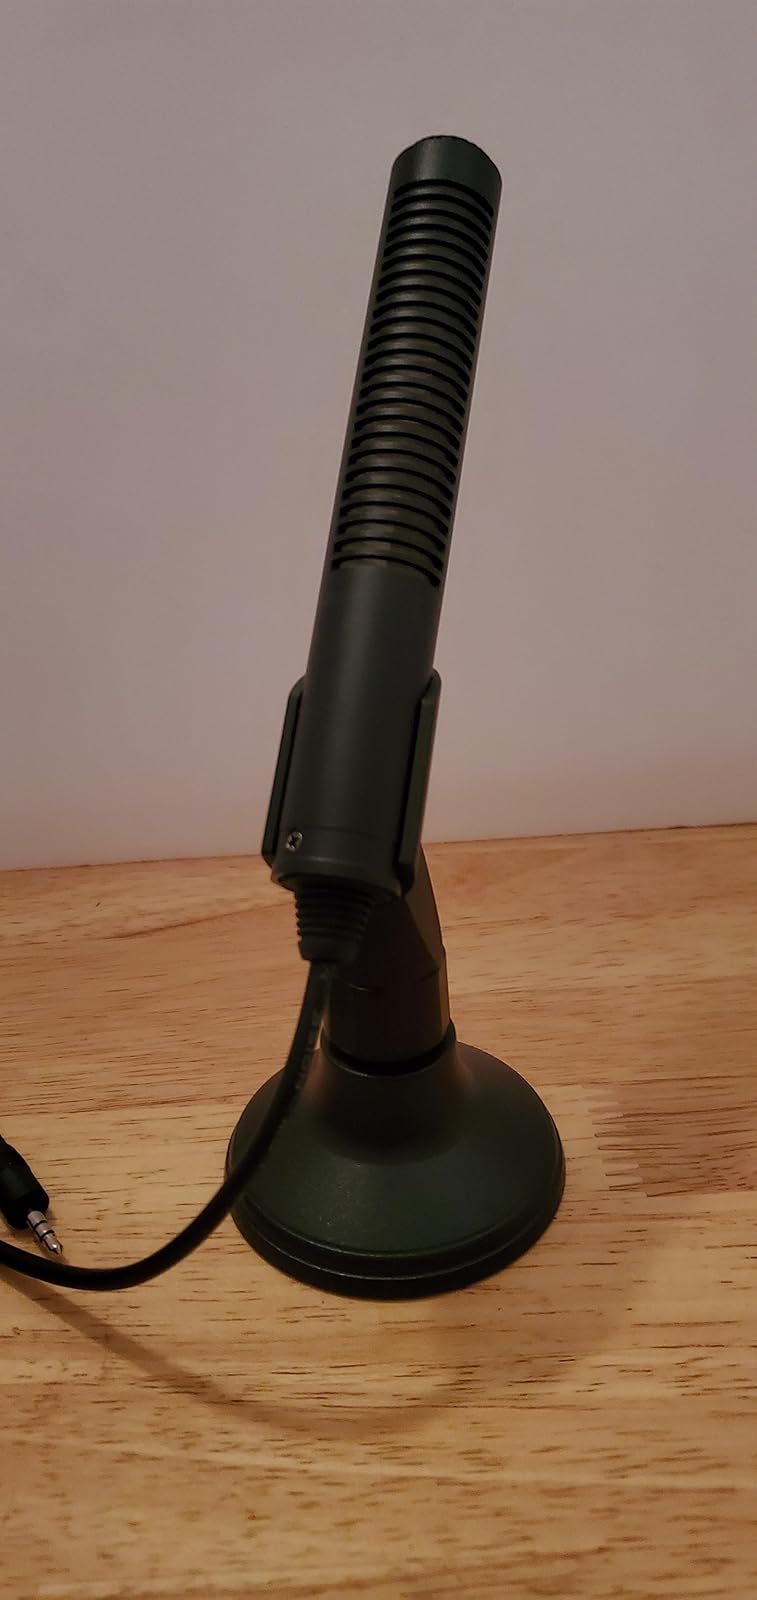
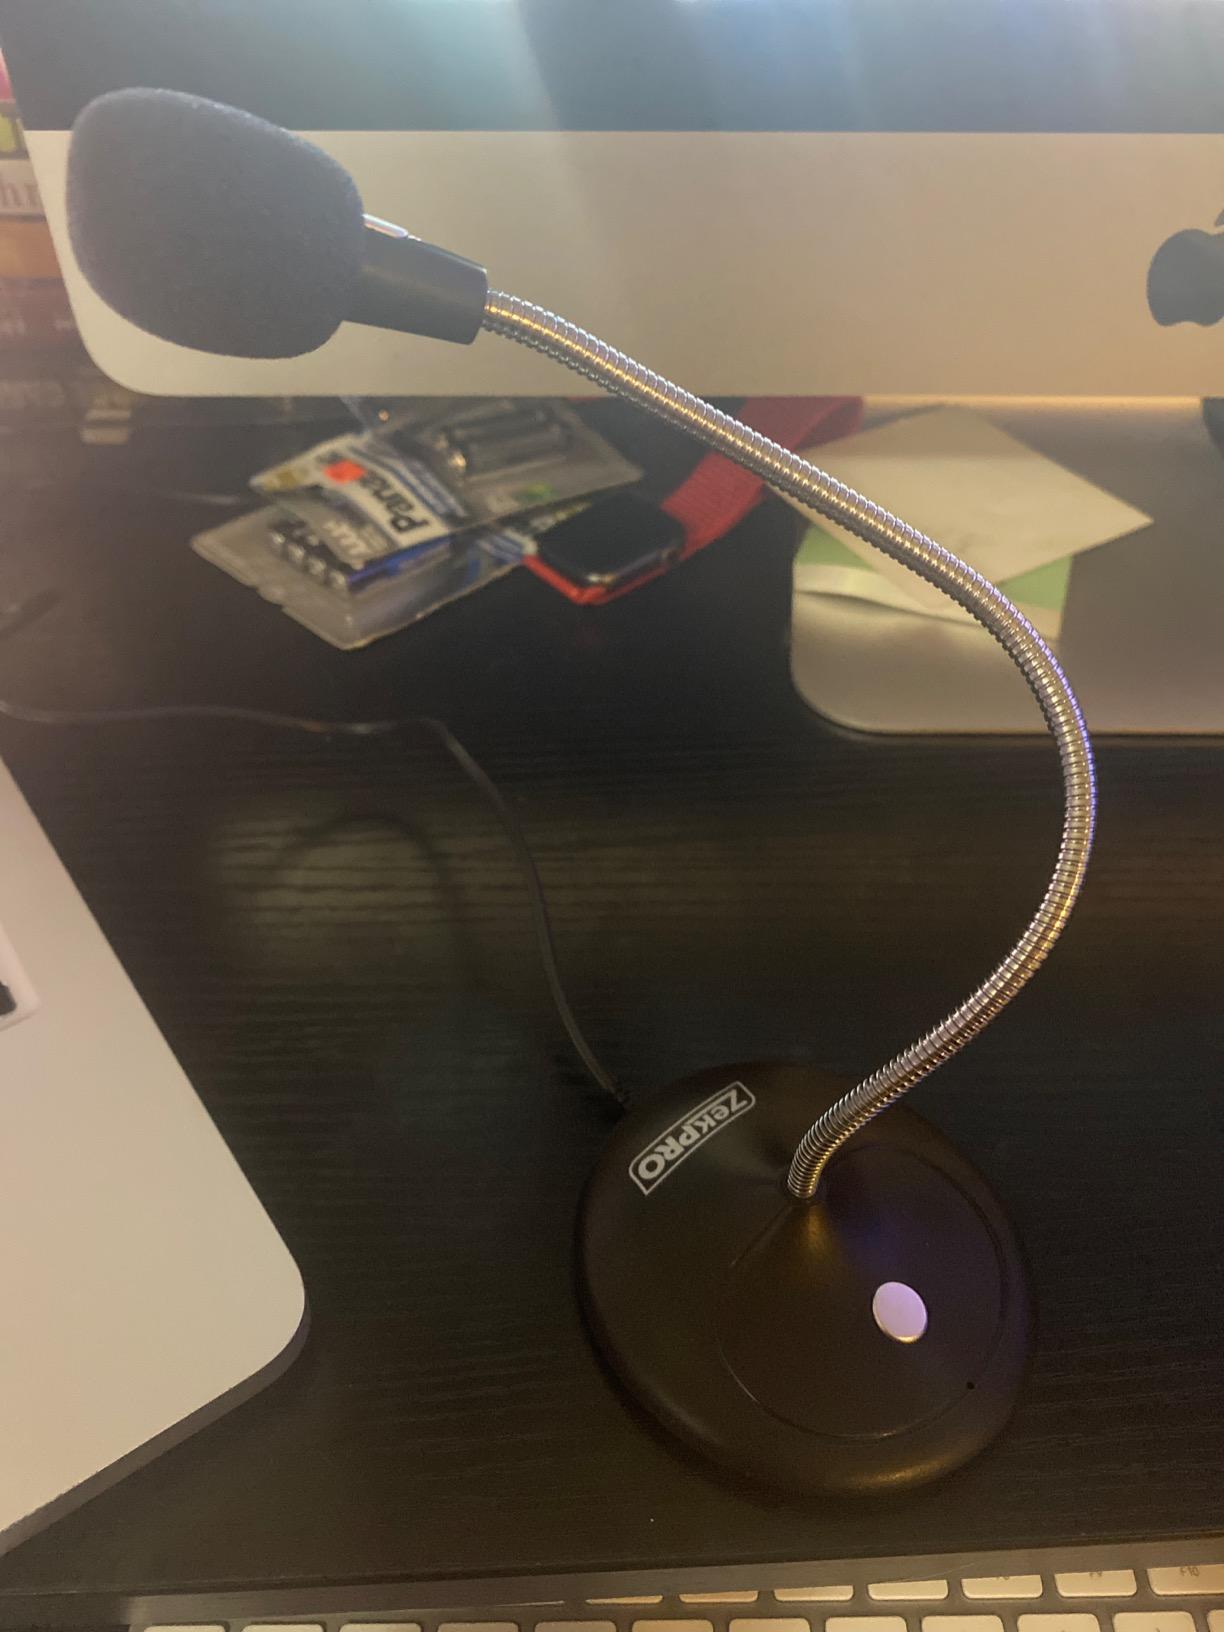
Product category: microphone
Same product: no